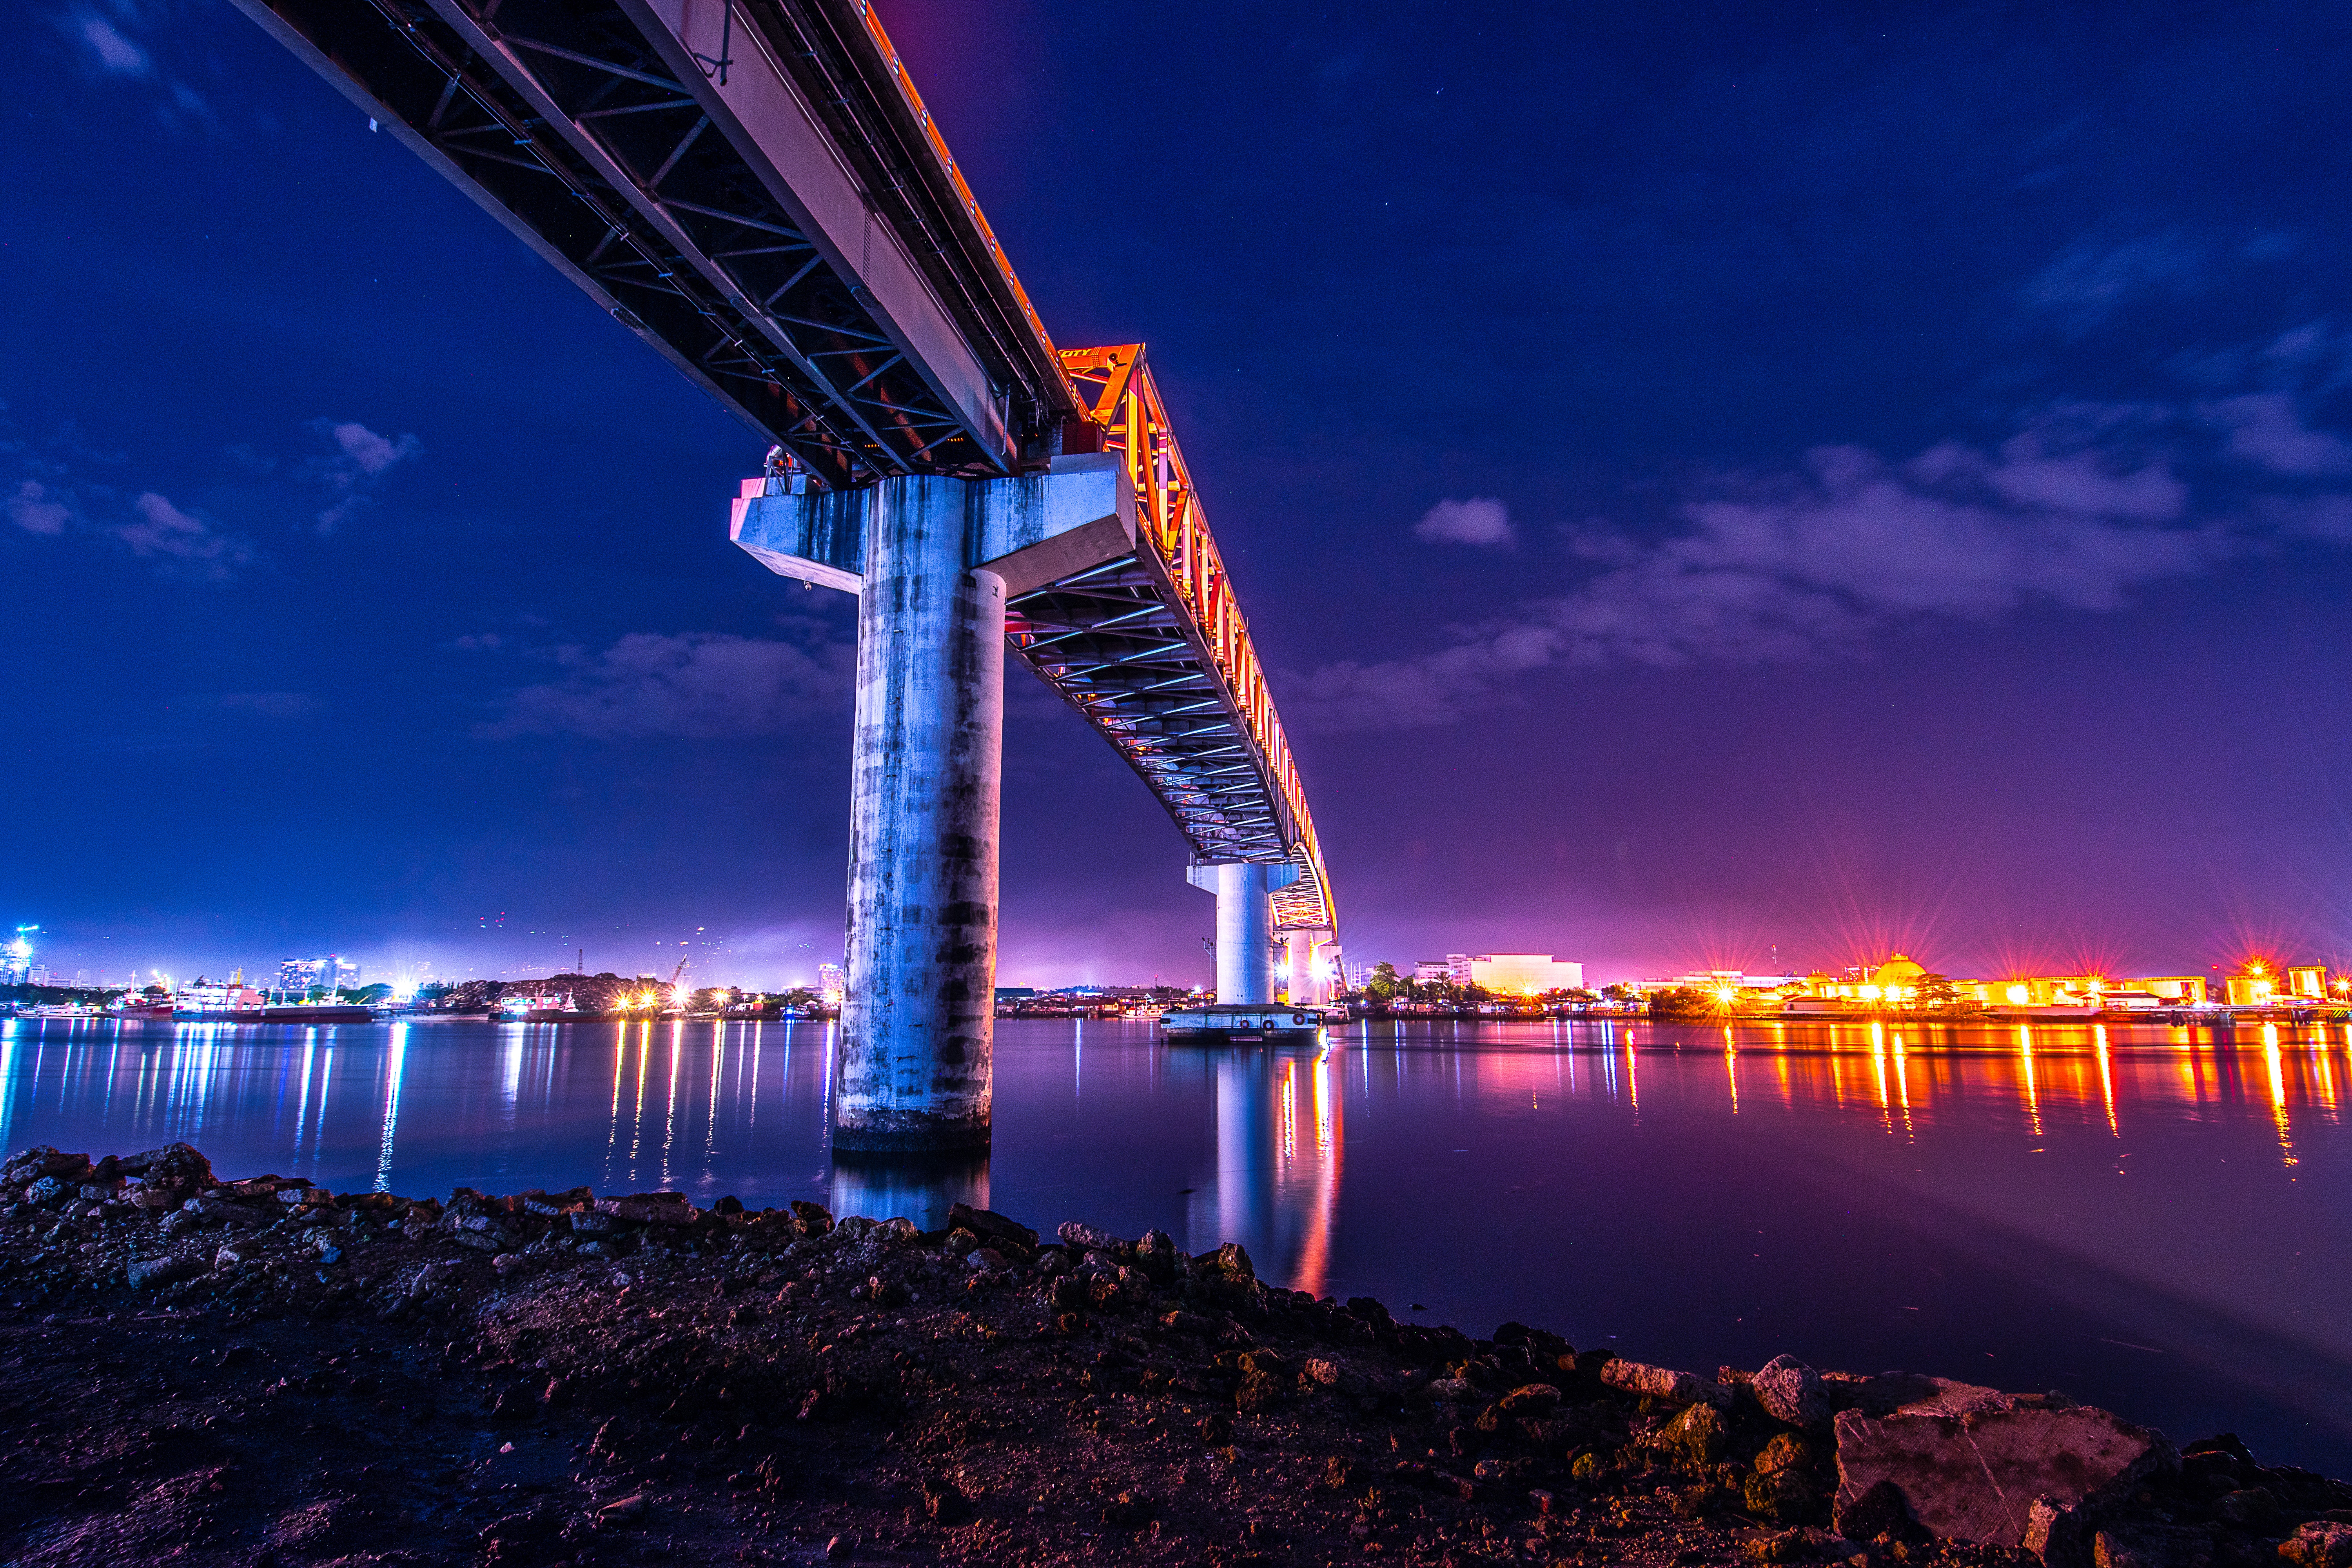
bridge, sky, night, cable stayed bridge, reflection, water, landmark, light, architecture, fixed link, metropolitan area, cloud, suspension bridge, evening, infrastructure, city, nonbuilding structure, skyway, dusk, extradosed bridge, cityscape, beam bridge, river, sea, transporter bridge, overpass, midnight